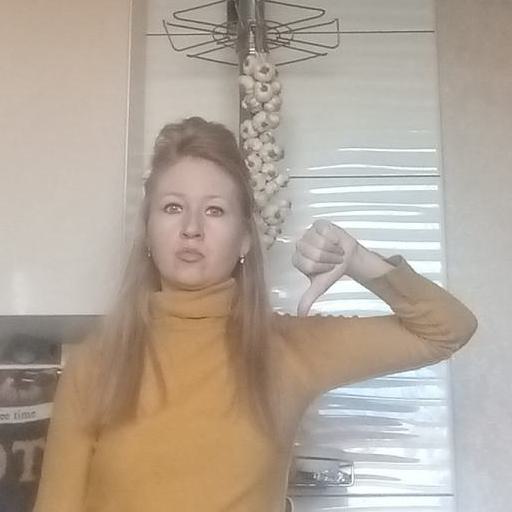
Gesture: dislike